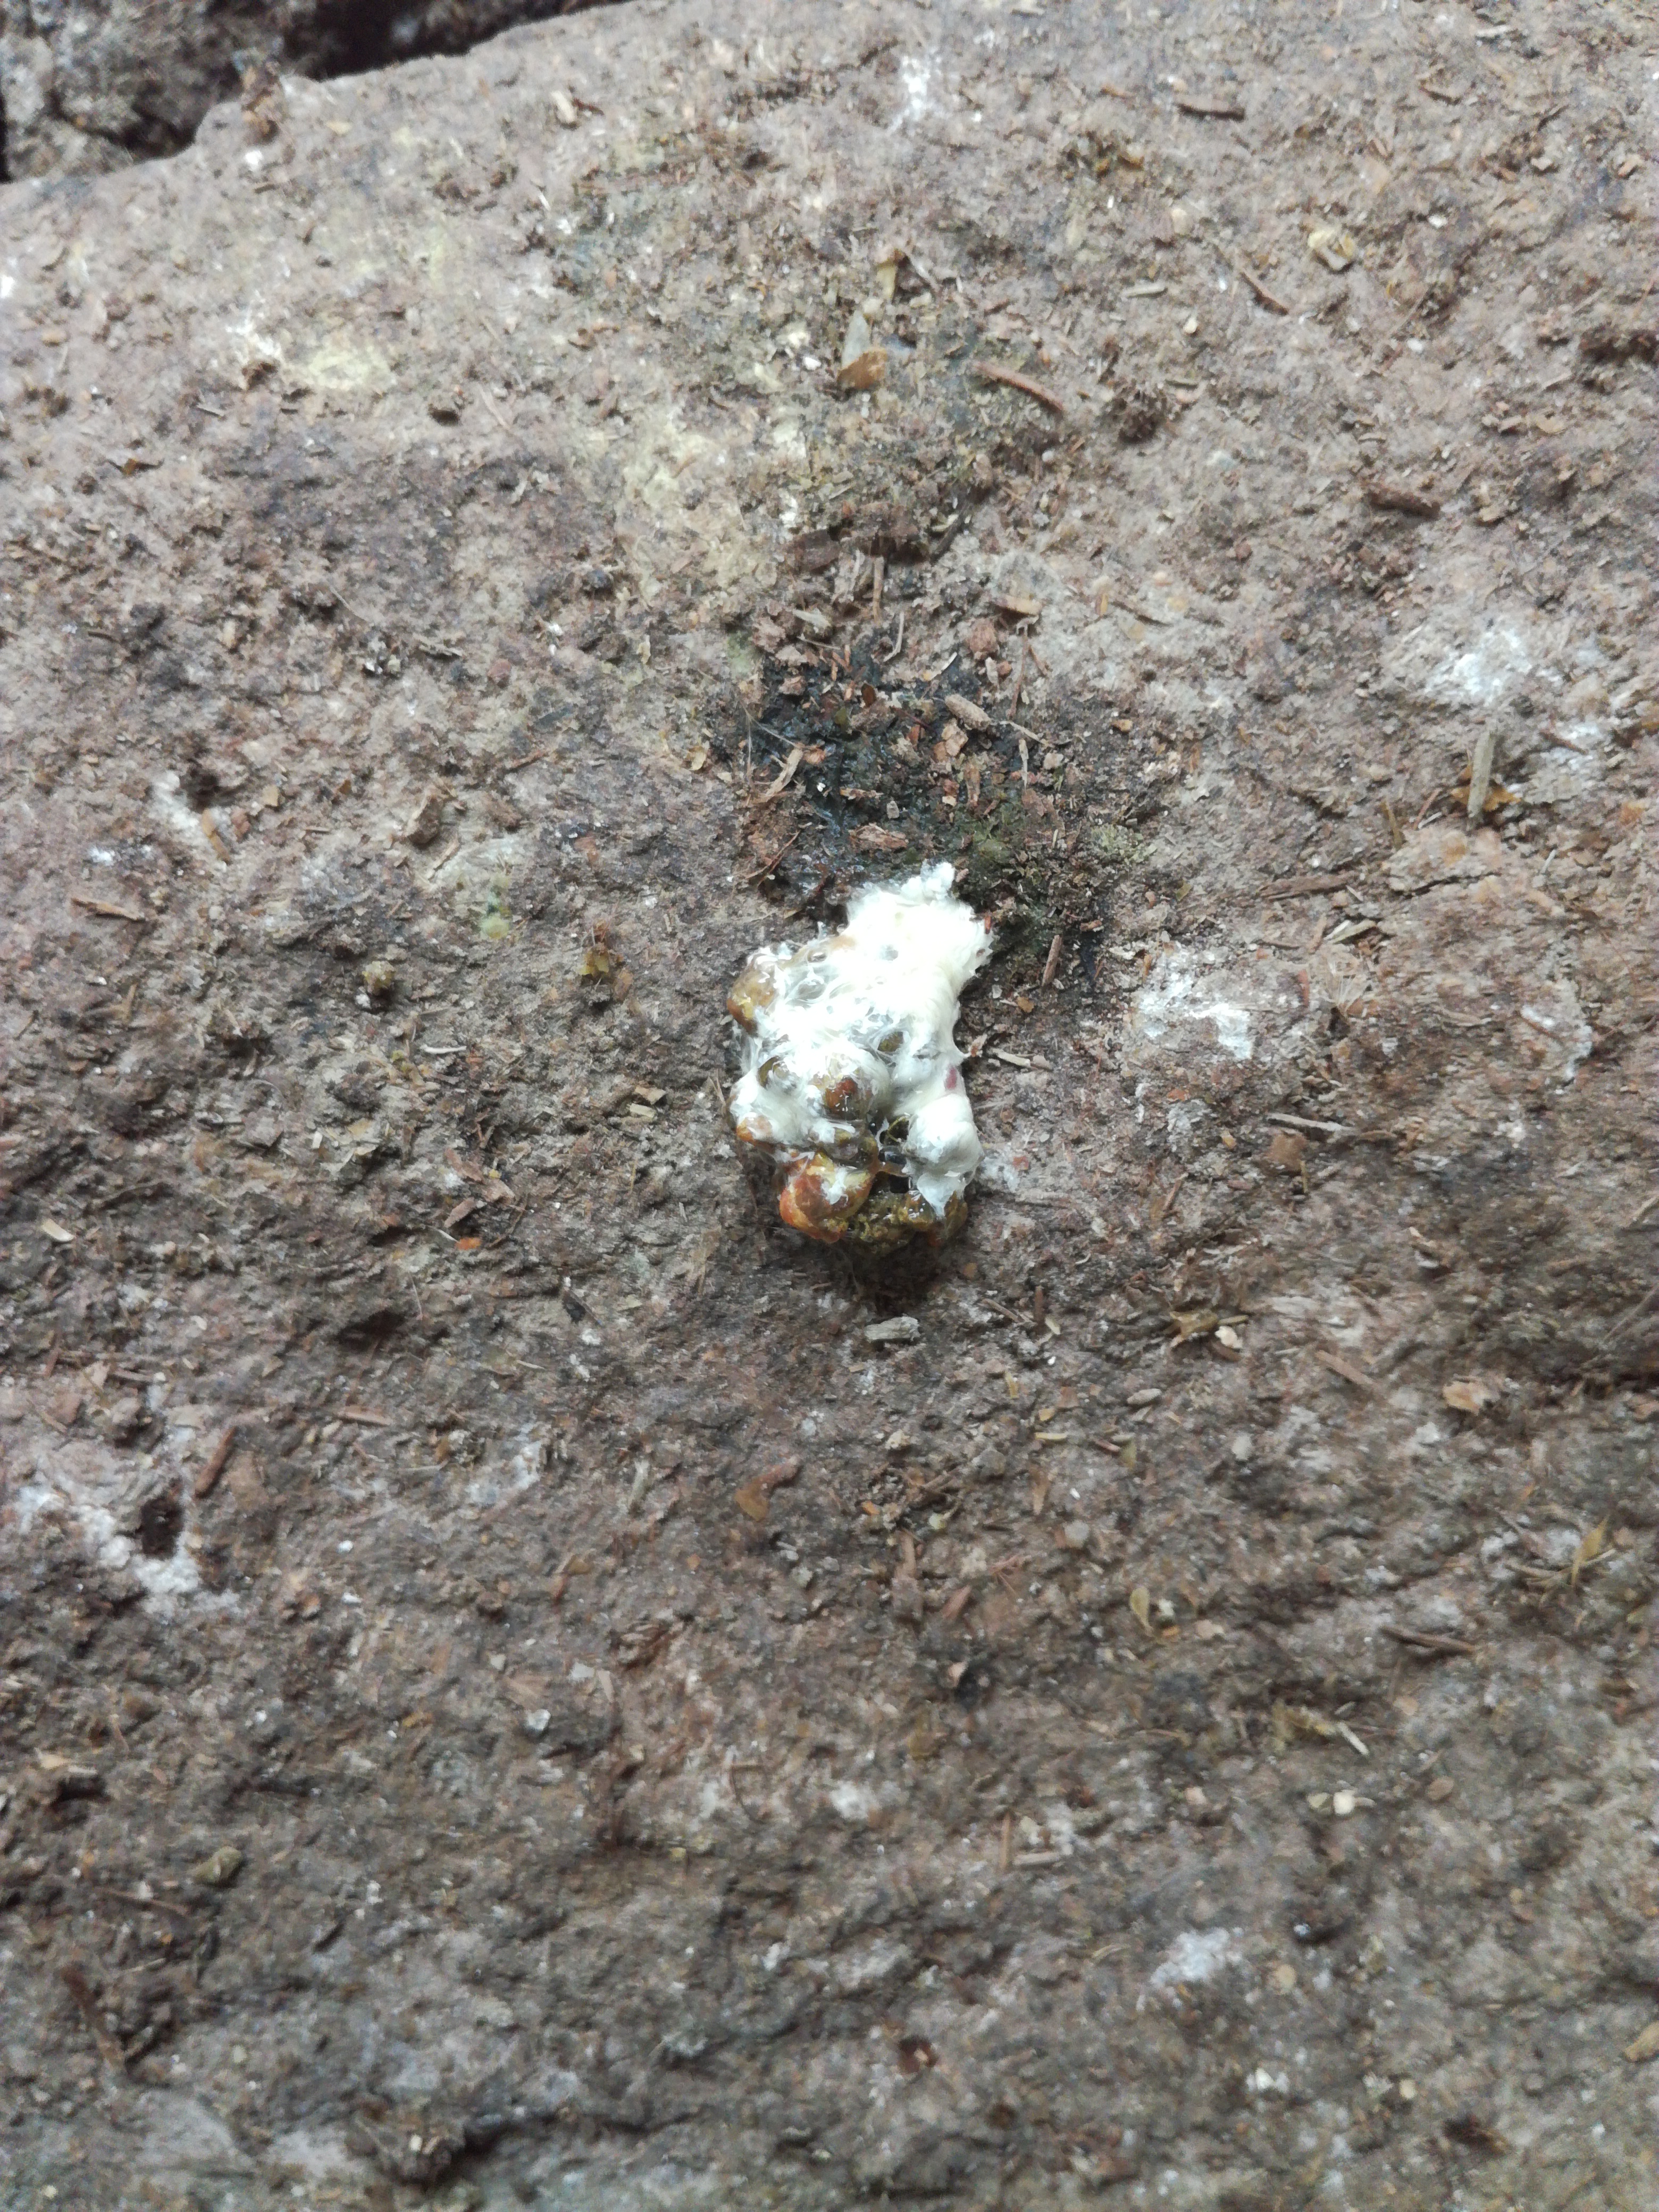
PCR-confirmed diagnosis: Healthy